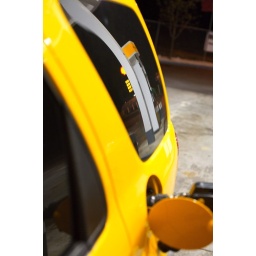
Somewhere in Northern California, I was attracted to the reflection of the yellow Shell sign in window of my yellow car.